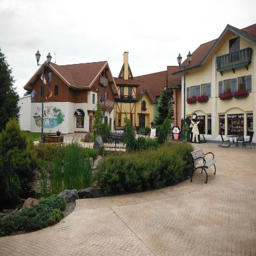
enter the village , but get there early before everything starts closing up .